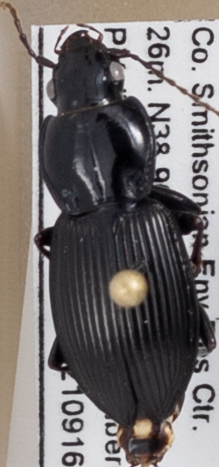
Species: Pterostichus stygicus
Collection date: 2021-09-16
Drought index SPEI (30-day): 0.602
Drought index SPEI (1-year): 0.8
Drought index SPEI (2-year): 1.45